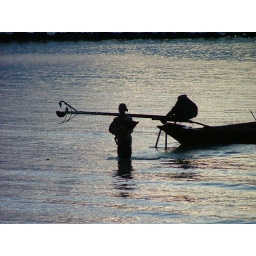
Girl saving dog from boat on the beach at Koh Phangan island in Thailand from old Fuji FinePix S5000 in 2004.